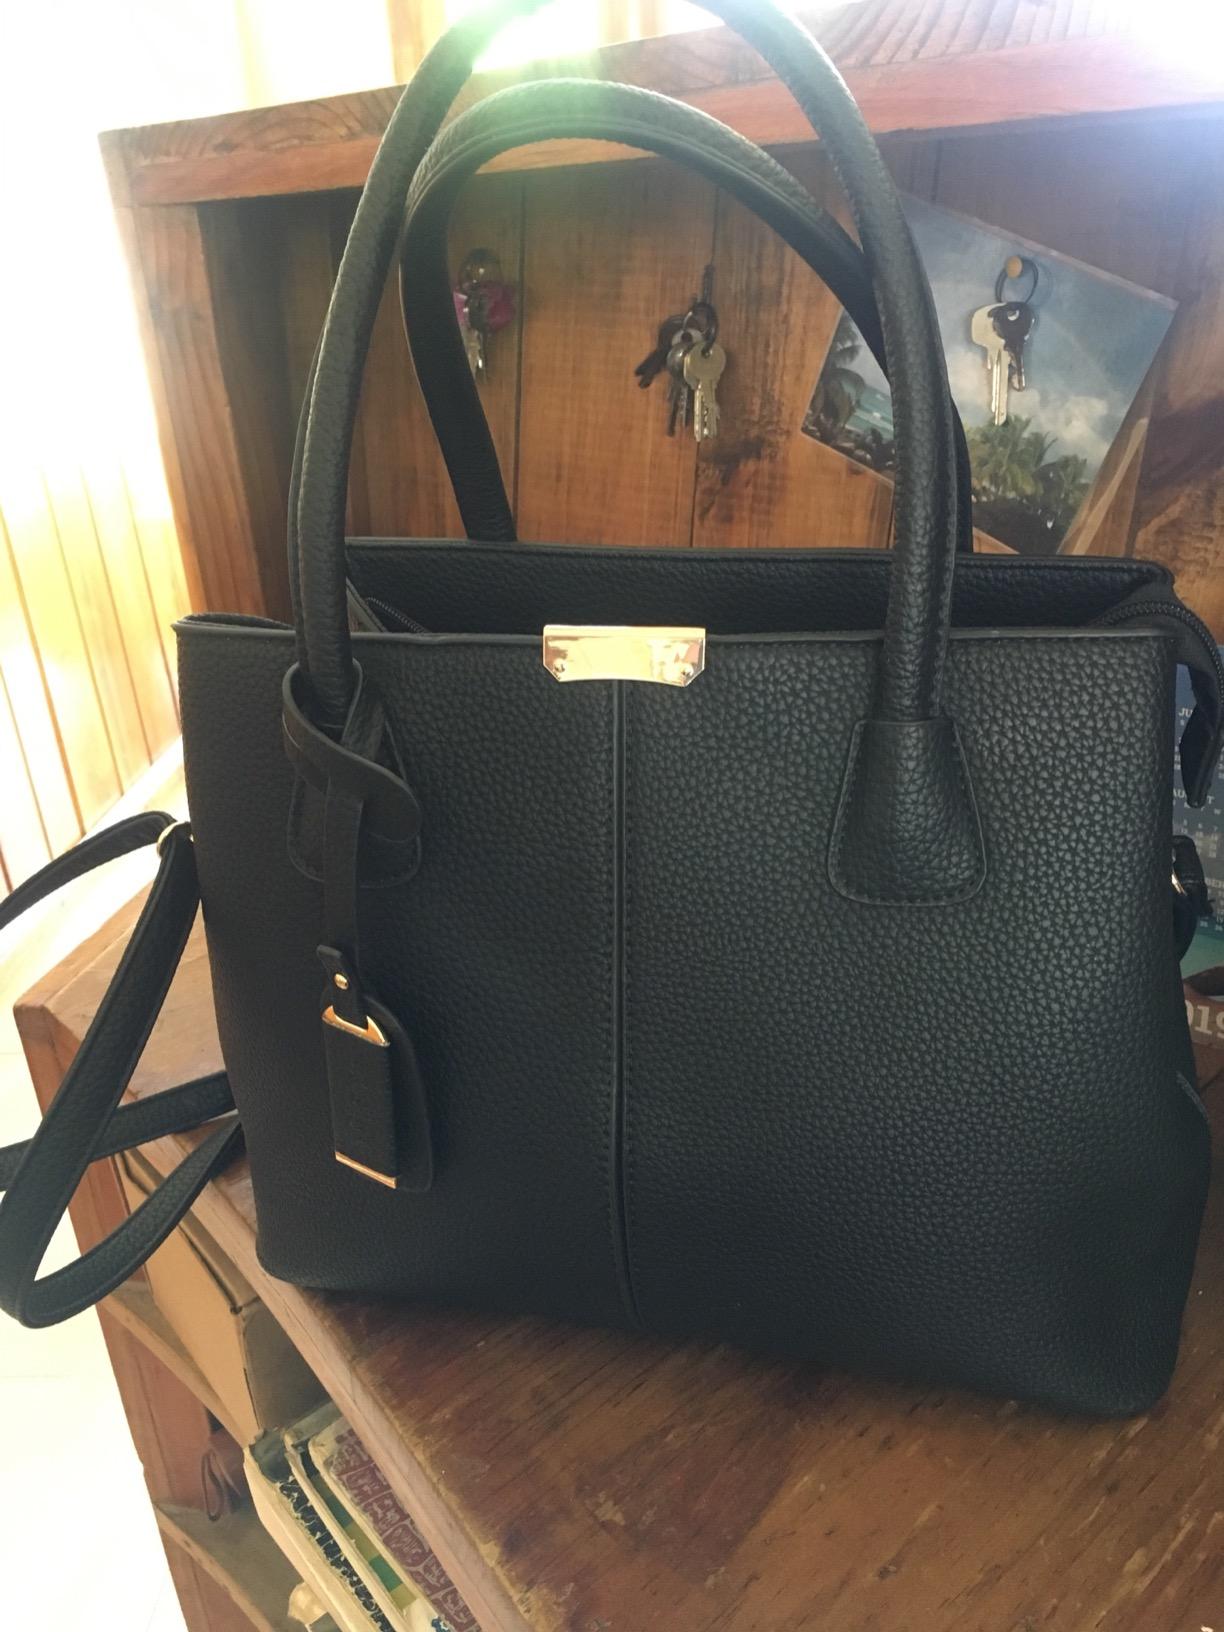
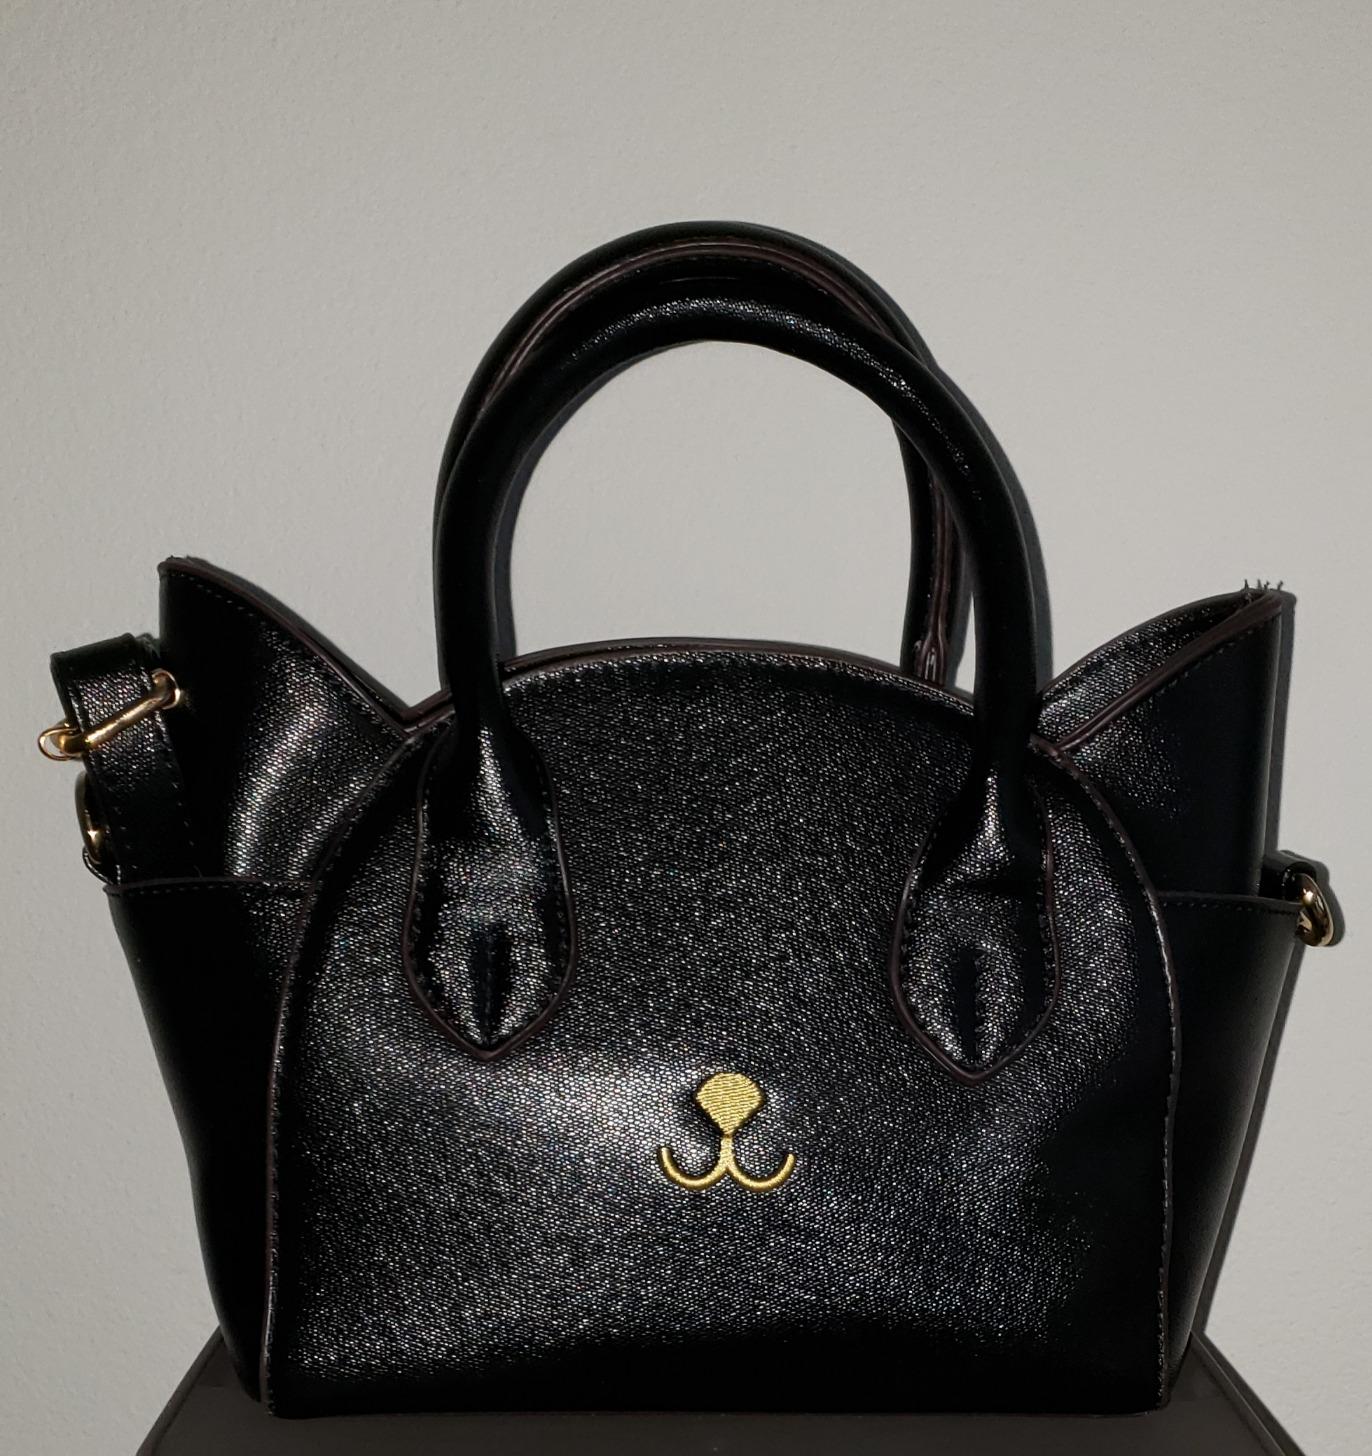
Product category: accessories_handbag
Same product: no